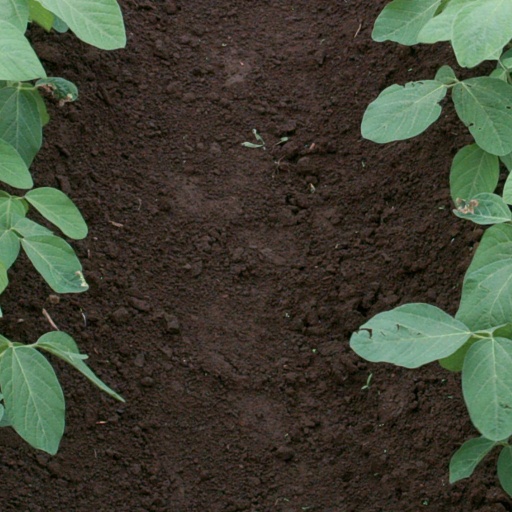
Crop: soybean